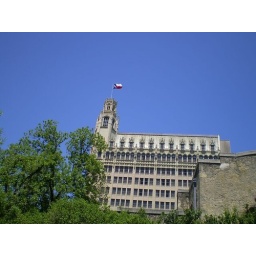
The modern buildings of San Antonio tower over the old small buildings at The Alamo.